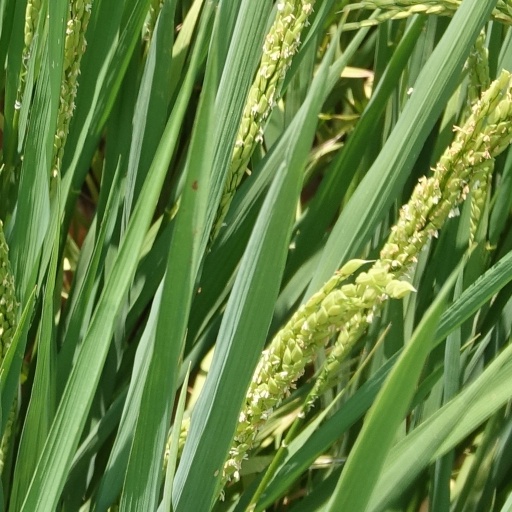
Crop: rice